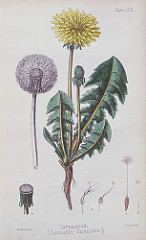
Flower: dandelion